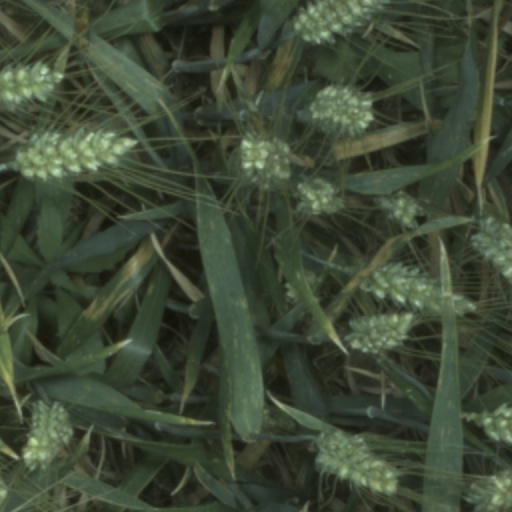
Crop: wheat